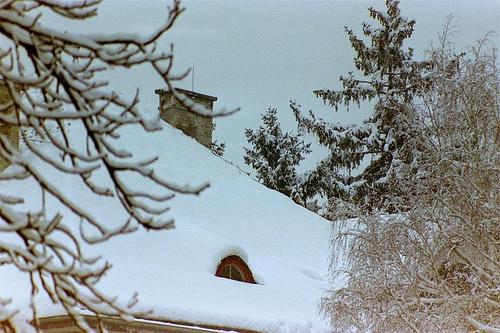
Weather: snow or frosty